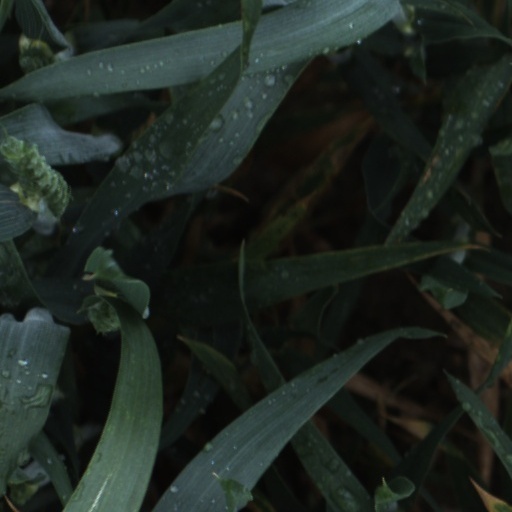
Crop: wheat